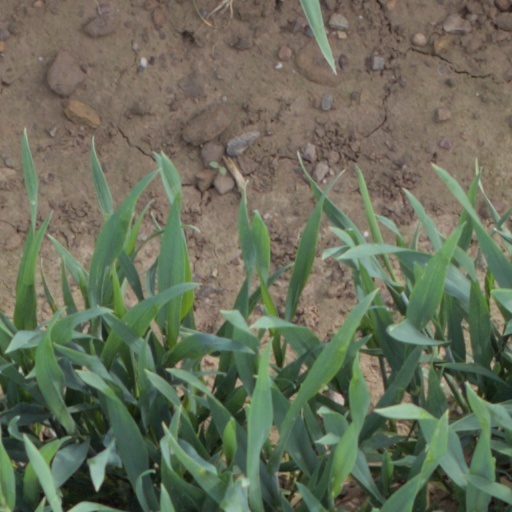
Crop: wheat